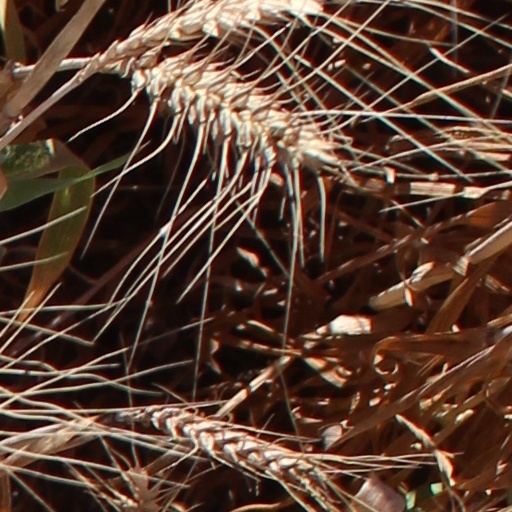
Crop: wheat